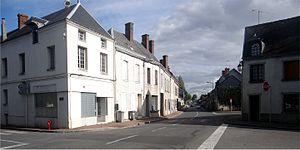
Départementale D 2160 vers Saint-Maurice-sur-Fessard, Ladon, Loiret, France.
Ladon est une commune française, située dans le département du Loiret en région Centre-Val de Loire.